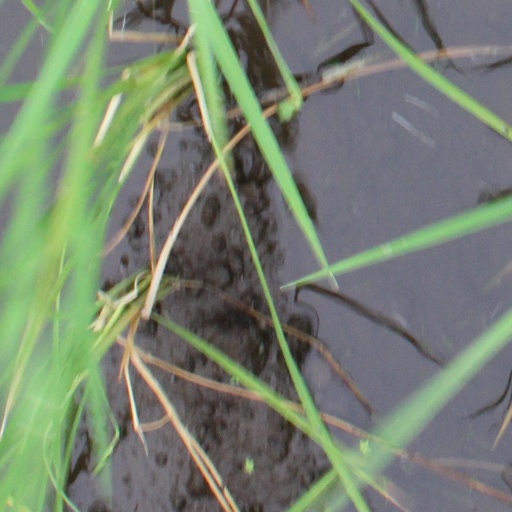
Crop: rice